Považská Bystrica

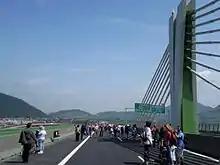
Opening day of the Estakáda viaduct

Manínska tiesňava is the narrowest canyon in Slovakia, lying 6 kilometres from Považská Bystrica. It is place of great tourist interest, because of its wild and rare flora and fauna. It is frequently visited by rock climbers.